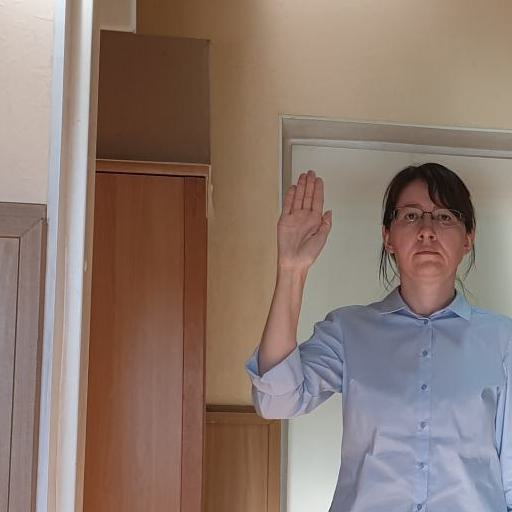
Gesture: stop